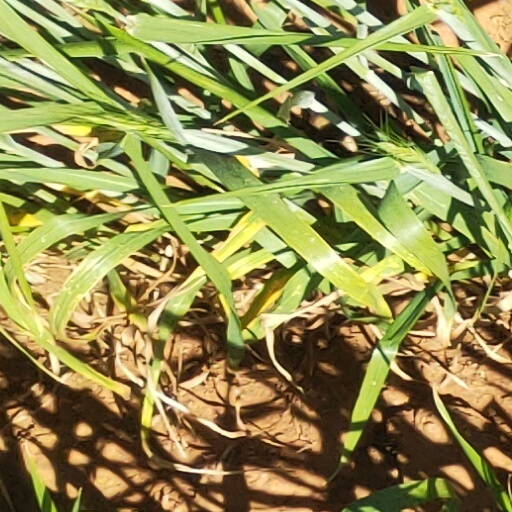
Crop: wheat